Battle of Shanghai

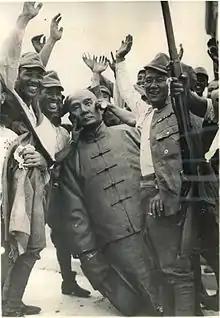
Japanese soldiers pose next to a toppled bronze statue of Sun Yat-sen after capturing Shanghai.

Such attacks and counterattacks continued well into late August, when the fall of Baoshan, a vital coastal town, seemed imminent. Chiang Kai-shek ordered the remaining troops of the 98th Division to defend the walled town. One battalion, under lieutenant colonel Yao Ziqing (姚子青), was assigned to the task. The situation in Baoshan was grim, as the Japanese had surrounded the town by September 5. However, Yao ordered his men to defend to the death, pledging to die at his post. Several Japanese assaults on September 4 were repulsed with heavy casualties, but a Japanese tank assault with air support broke through the gate the next day. The Chinese defenders were gradually pushed into a shrinking perimeter, and only had 100 troops by sunset. Yao ordered a single soldier to escape the city and deliver news of the unit's impeding fate. The soldier succeeded in delivering his message, which was simply: "We are determined to continue fighting the enemy until each and every one of us is killed."